Ludolph Berkemeier

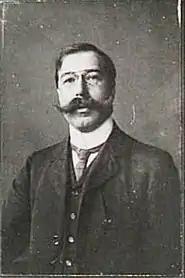
Ludolph Berkemeier (c.1895/1900)

Ludolph Georg Julius Berkemeier (20 August 1864, Tilburg – 18 July 1930, Noordwijk) was a Dutch landscape and cityscape painter; associated with the Düsseldorfer Malerschule and the Hague School.